Tank

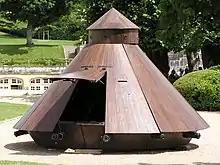
Model of Leonardo da Vinci's fighting vehicle

Many sources imply that Leonardo da Vinci and H. G. Wells in some way foresaw or "invented" the tank. Leonardo's late-15th-century drawings of what some describe as a "tank" show a man-powered, wheeled vehicle surrounded by cannons. However, the human crew would have difficulty moving the heavy vehicle over long distances, while usage of animals was problematic in a space so confined. In the 15th century, Jan Žižka built armoured wagons known as ‘"Wagenburg"’ containing cannons and used them effectively in several battles during the Hussite-wars. The continuous "caterpillar track" arose from attempts to improve the mobility of wheeled vehicles by spreading their weight, reducing ground pressure, and increasing their traction. Experiments can be traced back as far as the 17th century, and by the late nineteenth they existed in various recognizable and practical forms in several countries.